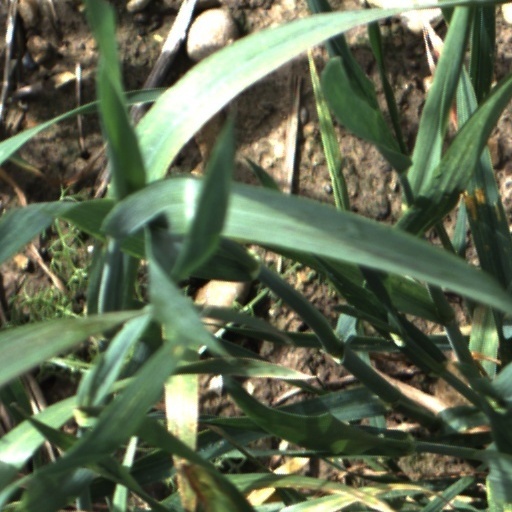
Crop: wheat